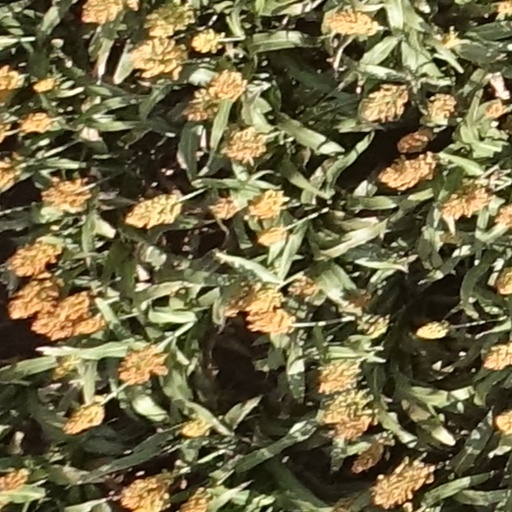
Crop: sorghum